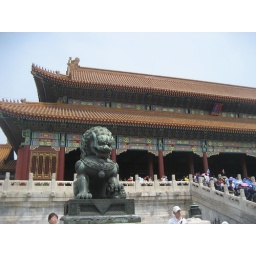
Forbidden City. This is the Male lion because it has a soccer ball under it's left paw.